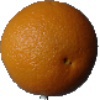
Label: Orange 1